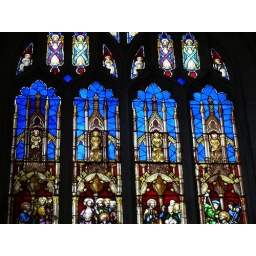
Stained glass window in St. Mary's